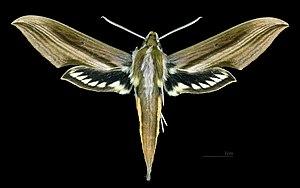
Xylophanes schreiteri est une espèce de lépidoptères de la famille des Sphingidae, de la sous-famille des Macroglossinae, tribu des Macroglossini, sous-tribu des Choerocampina, et du genre Xylophanes.